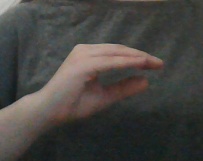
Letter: jeem